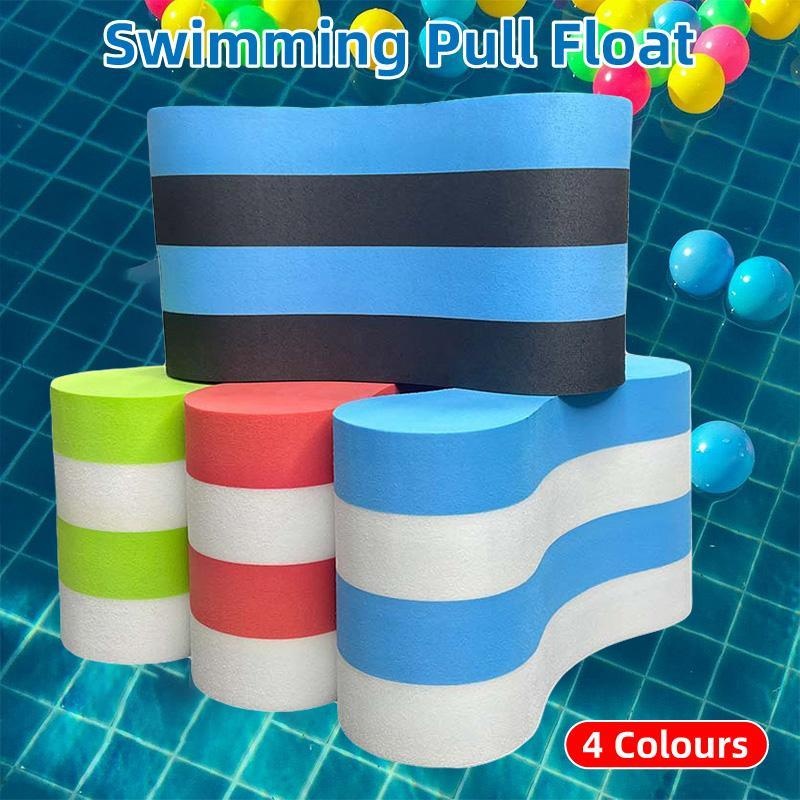
Professional Swimming Training Aid for Posture Correction Float and Clip Set - Green
This high-quality swimming pull float is designed to enhance swimming posture and technique. The adjustable EVA swimming leg clip helps swimmers correct their angle and body position in the water. Perfect for both beginners and experienced swimmers, it provides support to keep the legs in the correct alignment for improved efficiency and speed. Made from durable EVA material, this swimming training aid is lightweight, comfortable, and easy to use. Ideal for swimming posture correction, it promotes better technique and helps you achieve optimal swimming performance. Features Posture Correction: Designed to assist with swimming posture, ensuring the correct angle for improved technique and efficiency. Durable EVA Material: Crafted from lightweight, long-lasting EVA foam for comfortable use during training sessions. Adjustable Fit: The leg clip is adjustable, providing a secure and comfortable fit for various leg sizes. Versatile Training Aid: Suitable for all skill levels, from beginners to advanced swimmers looking to refine their stroke. Compact & Portable: Small and lightweight design makes it easy to carry and store, perfect for poolside use. Specifications Material: EVA Foam Dimensions: 220 x 80 x 120 mm (8.66 x 3.14 x 4.72 inches) Uses: Swimming posture correction, swimming leg positioning, stroke training Package Includes 1 x Swimming Pull Float Leg Clip Note Always ensure the clip is securely fastened around your legs before swimming. Use in a controlled swimming environment for optimal results. Clean with fresh water after each use and dry thoroughly. Not recommended for use in deep water without supervision. Due to different light and screen settings, the item's colour may be slightly different from the pictures. Allow slight dimension differences due to manual measurement (1-3cm).
Brand: Awze
Category: Sporting Goods > Outdoor Recreation > Boating & Water Sports > Swimming > Child Swimming Aids